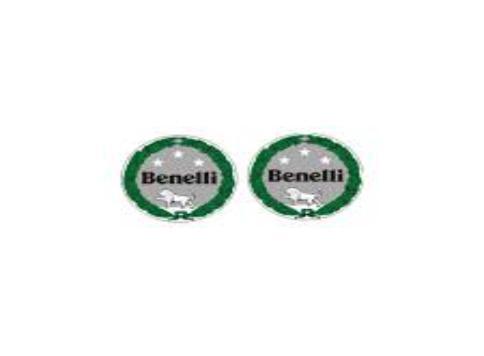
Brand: Benelli
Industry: Transportation